Million Dollar Backfield (San Francisco 49ers)

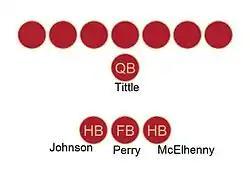
The backfield in the T formation

The 49ers in the 1950s used the T formation, sometimes referred to as a full house backfield, which deployed a quarterback, fullback, and two halfbacks. Such a formation was common at the time at both the college and professional levels, as teams sought to emulate the success the Chicago Bears had with the formation over the previous decade. The Million Dollar Backfield began its construction in 1948 with the team's signing of speedy fullback Joe Perry. In 1951 the 49ers drafted quarterback Y. A. Tittle. Tittle had played the previous three seasons with the Baltimore Colts, and became available in that year's draft after the Colts folded. The next year the 49ers drafted halfback Hugh McElhenny in the first round. McElhenny proved to be an explosive play-maker and was recognized as the NFL's rookie of the year in 1952. All three were invited to play in the Pro Bowl for 1953, comprising the starting offensive backfield for the West. The final piece came in 1954, when John Henry Johnson joined the team. Johnson became known for his powerful running and his blocking, which served to complement the finesse of Perry and McElhenny.